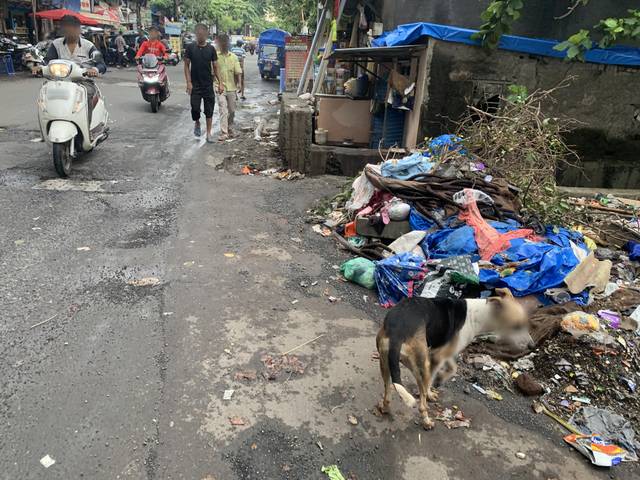
Region: India
Coordinates: 19.168, 72.932